Scott Merrill

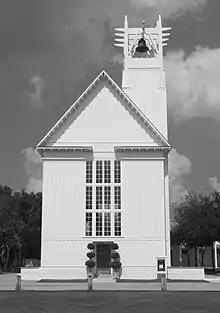
Seaside Chapel in Florida, designed in 2001

Scott Merrill is an American architect. He is a principal at Merrill, Pastor & Colgan Architects. He was the recipient of the Driehaus Prize in 2016. He has designed many of the buildings in Seaside, Florida, including the "Honeymoon Cottages" project for which he won an AIA national design award in 1991, and he has worked with Leon Krier.